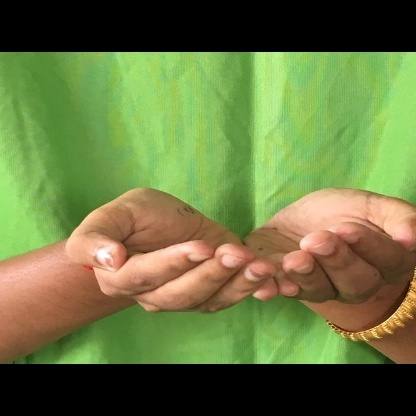
Mudra: Pushpaputa